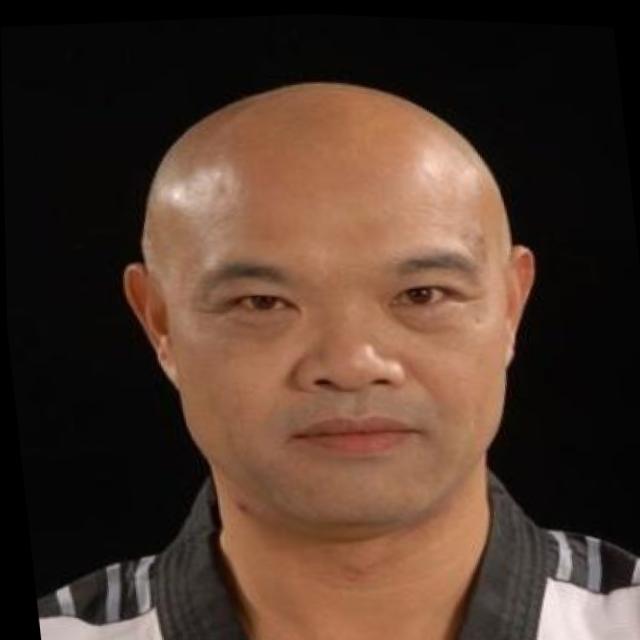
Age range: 45-64